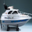
Label: ship